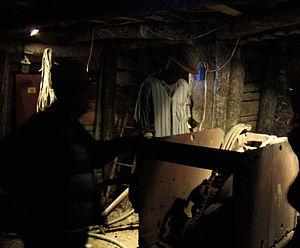
Galerie de mine de cinabre à Abbadia San Salvatore
Le Museo delle Miniere di Mercurio del Monte Amiata est le musée de la mine italien situé à Abbadia San Salvatore, consacré à l'histoire de l'exploitation des mines de cinabre du massif du Mont Amiata, en Toscane, entre province de Sienne et de province de Grosseto. Il fait partie du Parco Nazionale Museo delle Miniere dell’Amiata.